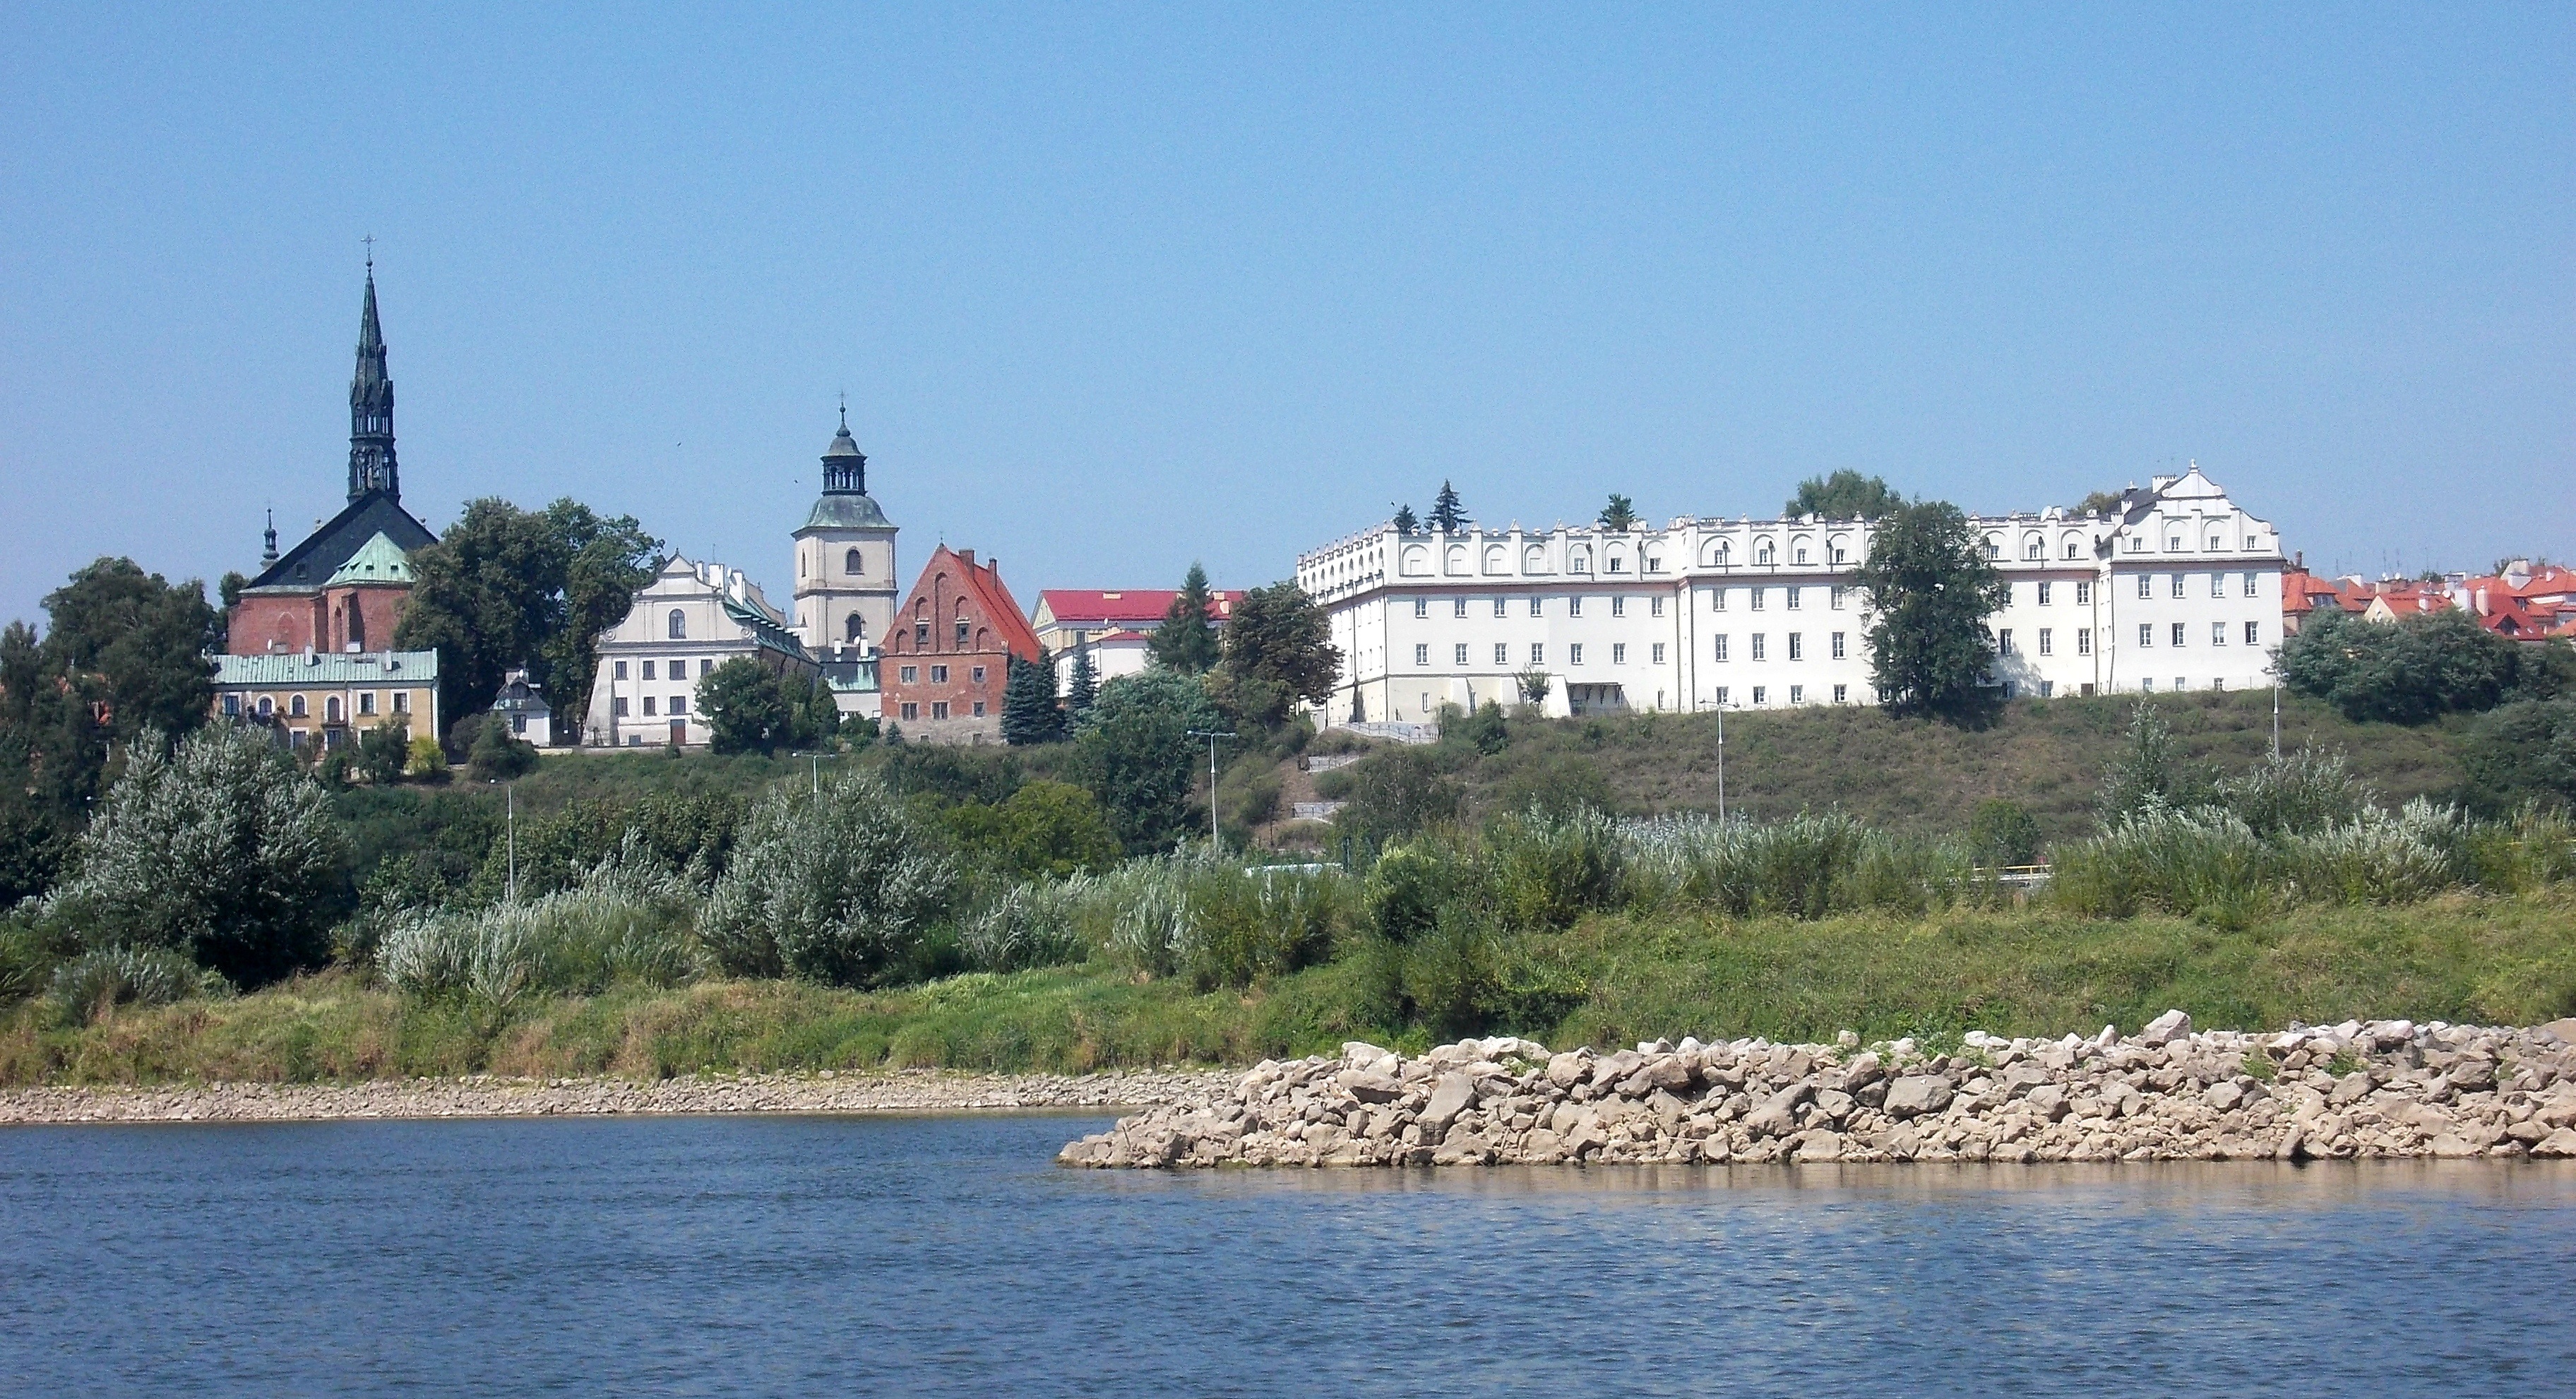
city, river, panorama, bay, castle, tourism, waterway, poland, monuments, town on the river, wisla, the old town, tours, sandomierz